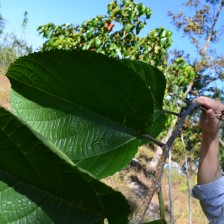
Variety: TaiwanStraberry